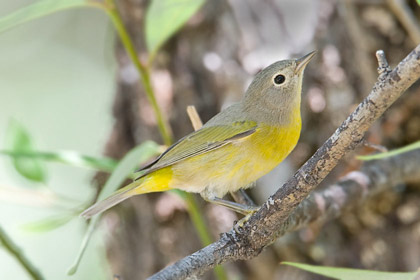
this bird has a yellow breast, belly, abdomen and under tail, while the head, back, tail and wings are light gray.
a tiny colorful bird with a grey body and pop of yellow throughout chest, and across wings.
this small bright yellow perching bird has a light gray head and tail.
this small short beaked bird has a yellow breast and under tail coverlets.
this small bird has a bright yellow breast and vent with a gray head
this bird is yellow with grey and has a very short beak.
the bird has a yellow breast, grey back and small bill.
the bird is light green with a yellow belly and breast.
this bird has wings that are grey and has a yellow bellythe bird is small with yellow breast and grey head and a short pointed bill.
Species: Nashville Warbler